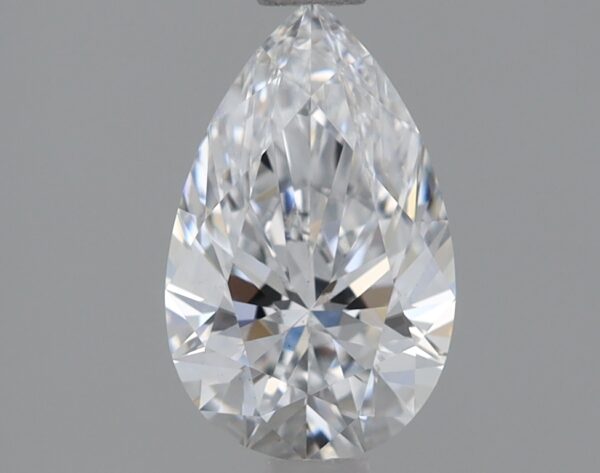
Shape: pear
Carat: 0.83
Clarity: VS1
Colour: E
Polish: EX
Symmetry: EX
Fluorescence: NONE
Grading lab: IGI
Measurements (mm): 8.37 x 5.24 x 3.29